Miles City Main Post Office

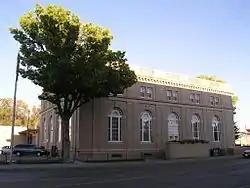

The Miles City Main Post Office located at 106 N. Seventh St. in Miles City, Montana, is a historic post office building. It is listed on the National Register of Historic Places as U.S. Post Office-Miles City Main.